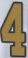
Number: 4